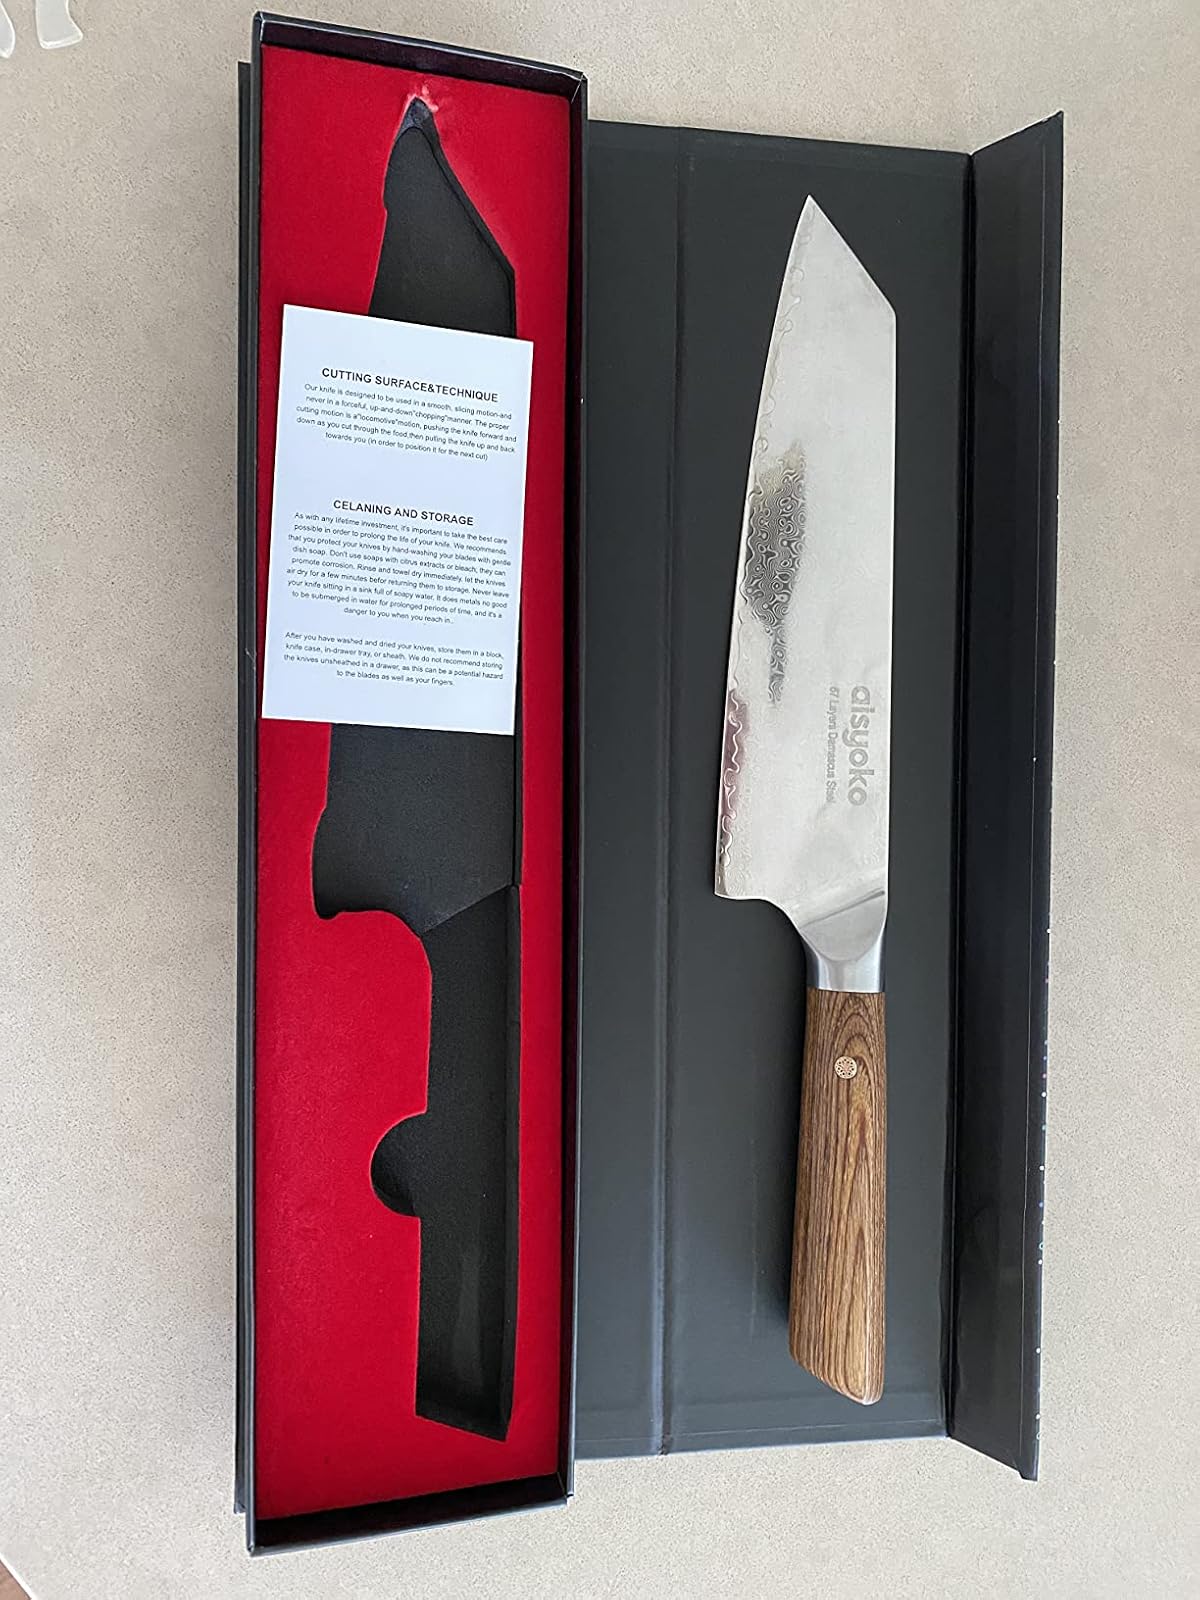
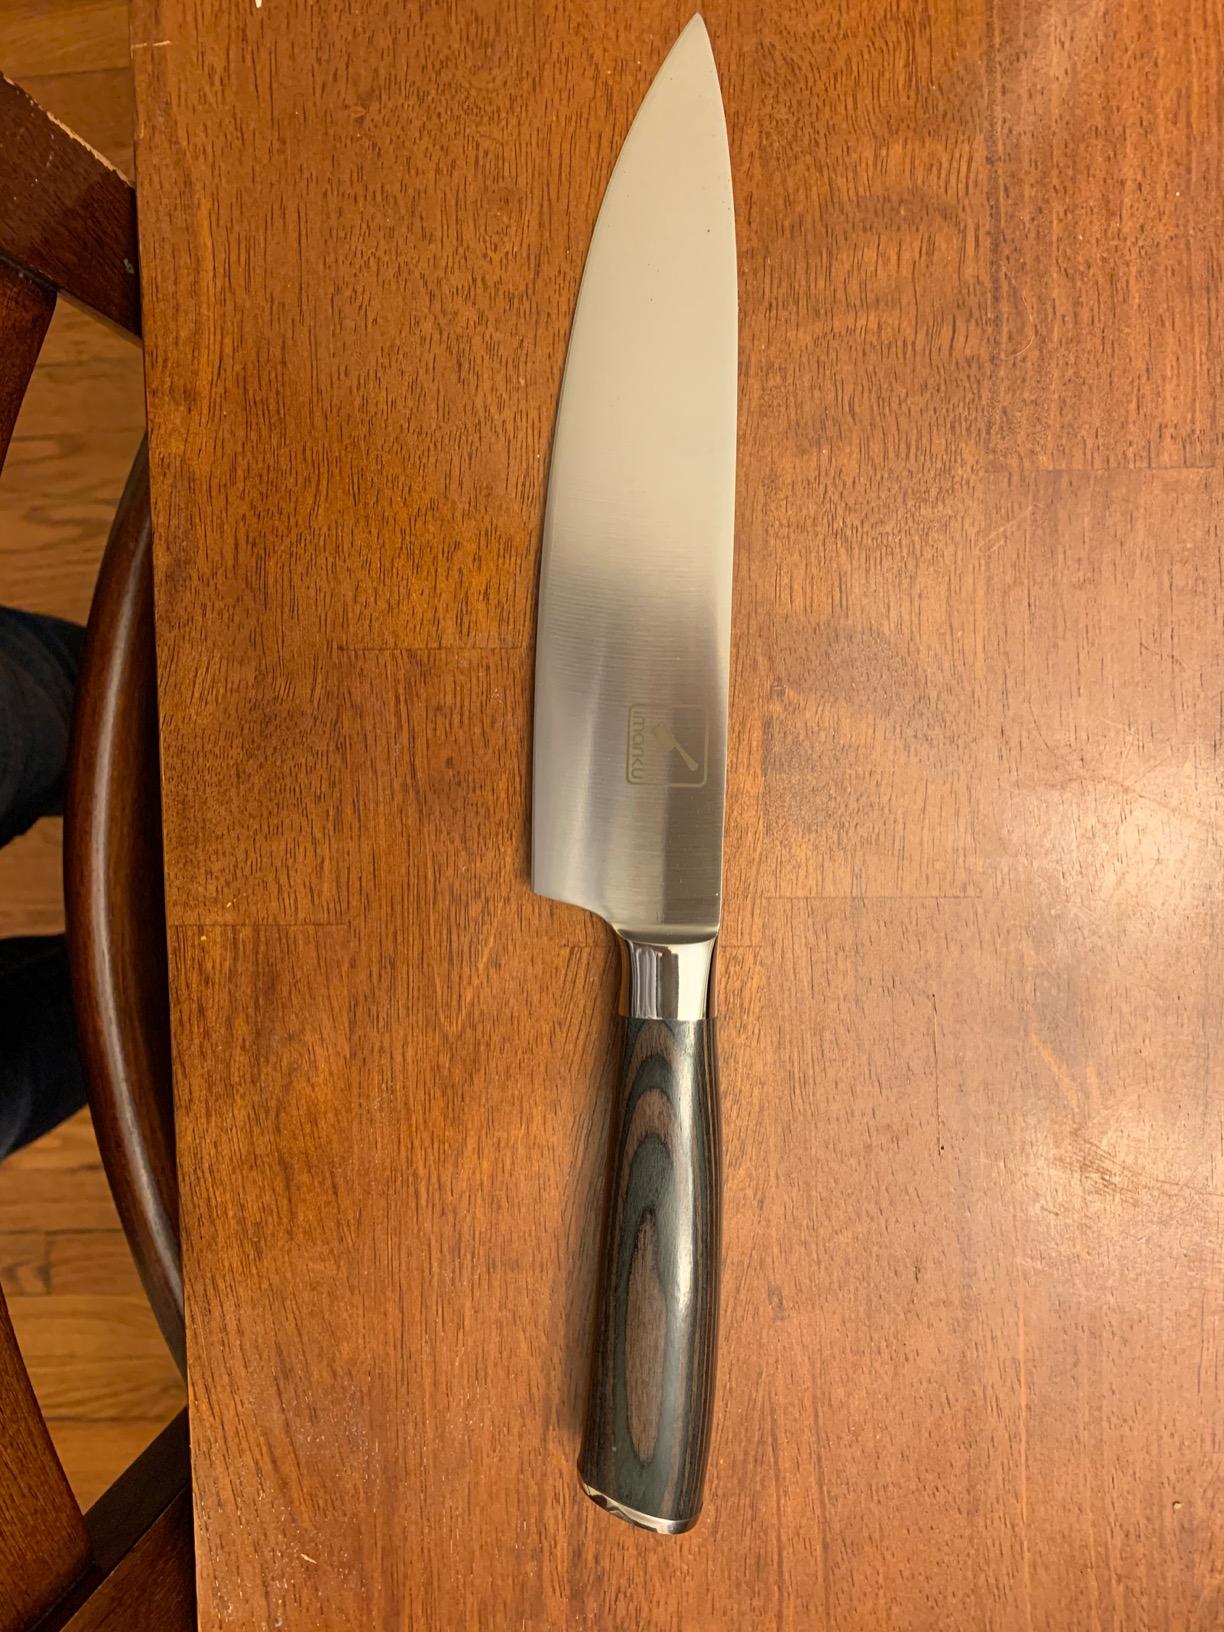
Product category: items_knife
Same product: no